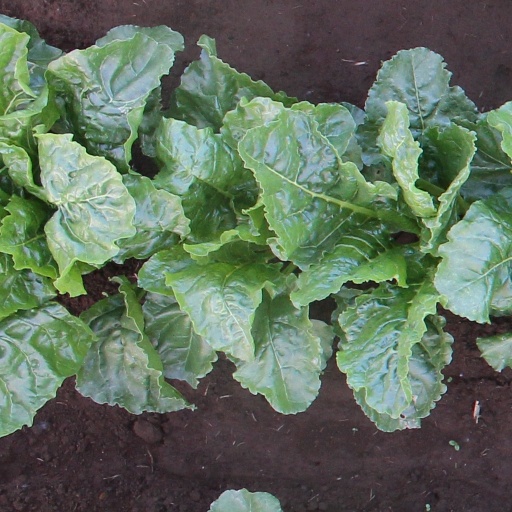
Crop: sugar beet